Breast

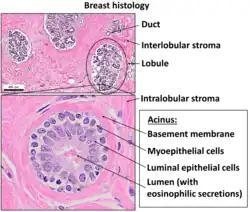
Normal histology of the breast.

In women, the breasts overlie the pectoralis major muscles and extend on average from the level of the second rib to the level of the sixth rib in the front of the rib cage; thus, the breasts cover much of the chest area and the chest walls. At the front of the chest, the breast tissue can extend from the clavicle (collarbone) to the middle of the sternum (breastbone). At the sides of the chest, the breast tissue can extend into the axilla (armpit), and can reach as far to the back as the latissimus dorsi muscle, extending from the lower back to the humerus bone (the bone of the upper arm). As a mammary gland, the breast is composed of differing layers of tissue, predominantly two types: adipose tissue; and glandular tissue, which affects the lactation functions of the breasts. The natural resonant frequency of the human breast is about 2 hertz.